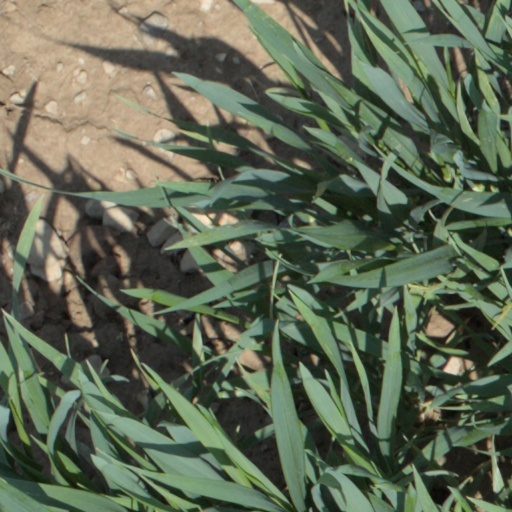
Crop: wheat